Henning Holck-Larsen

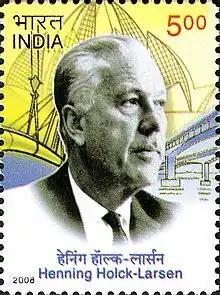
Holck-Larsen on a 2008 stamp of India

Henning Holck-Larsen (4 July 1907 – 27 July 2003) was a Danish engineer who co-founded the Indian engineering firm Larsen & Toubro (L&T) along with Søren Kristian Toubro (27 February 1906 – 4 March 1982).